Swedish East India Company

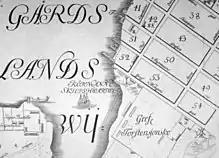
Close-up of Tillaeus' map showing the Terra Nova wharf, 1733

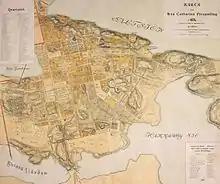
Southeast Stockholm in 1674, with the Stora Stads wharf bay in the upper righthand corner. Reconstructed map.

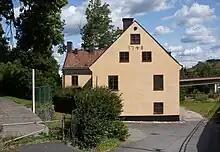
The shipwright's house at the Stora Stads wharf in Stockholm built in 1748

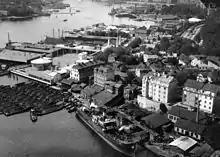
The Djurgården wharf in 1928

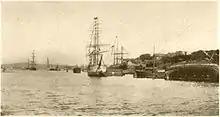
The Old wharf in Gothenburg c. 1919

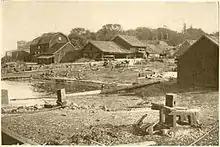
Store houses at the Old wharf Gothenburg c. 1919

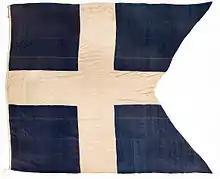
Early variant of state flag and war ensign. This design was also used on East India Company ships.

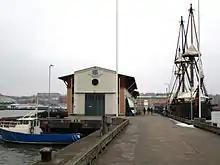
The modern SOIC headquarter at Pier Four in the Port of Gothenburg with the "Götheborg" prepared for winter

According to the first charter, the SOIC's ships were only allowed to use the Swedish merchant flag, a rectangular blue flag with a yellow cross. With the renewal of the charter in 1746, the company was allowed to add its name cypher, or monogram, to the flag in order to distinguish the ships from other trading vessels. Soon after that, the ships of the SOIC started to use a fork-tailed or swallow-tailed flag. The intention was that the ship should resemble a warship and thereby not attract pirates. Swedish warships, or ships carrying a military commander, used the Swedish ensign a triple-tailed or swallowtail and tongue version of the rectangular flag. This was against the rules and regulations for flags at that time. The use of the swallowtail was prohibited in a royal decree in 1751, but the SOIC ignored this and ordered their flags in Canton instead. The swallowtails were even used in the bow of the ships' sloops when they carried a director of the company. This was a double felony, since flags should only be used at the stern of the sloop.